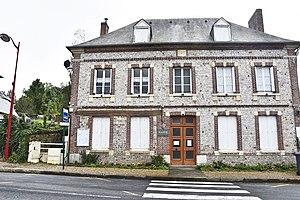
Mairie de Bec-de-Mortagne (76).
Bec-de-Mortagne est une commune française située dans le département de la Seine-Maritime en région Normandie.